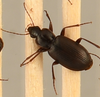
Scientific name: Calathus advena
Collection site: Niwot Ridge Mountain Research Station Site (NIWO), plot NIWO_007